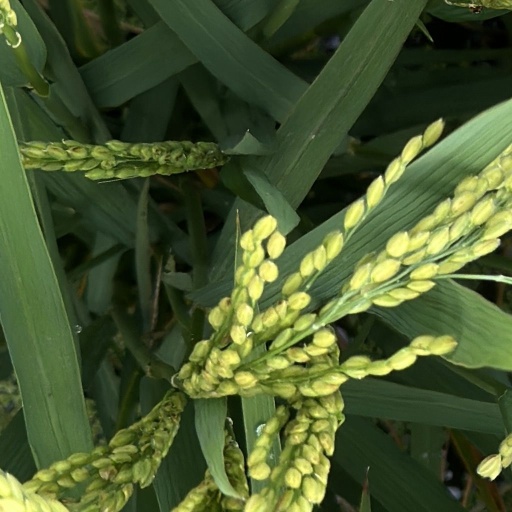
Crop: rice